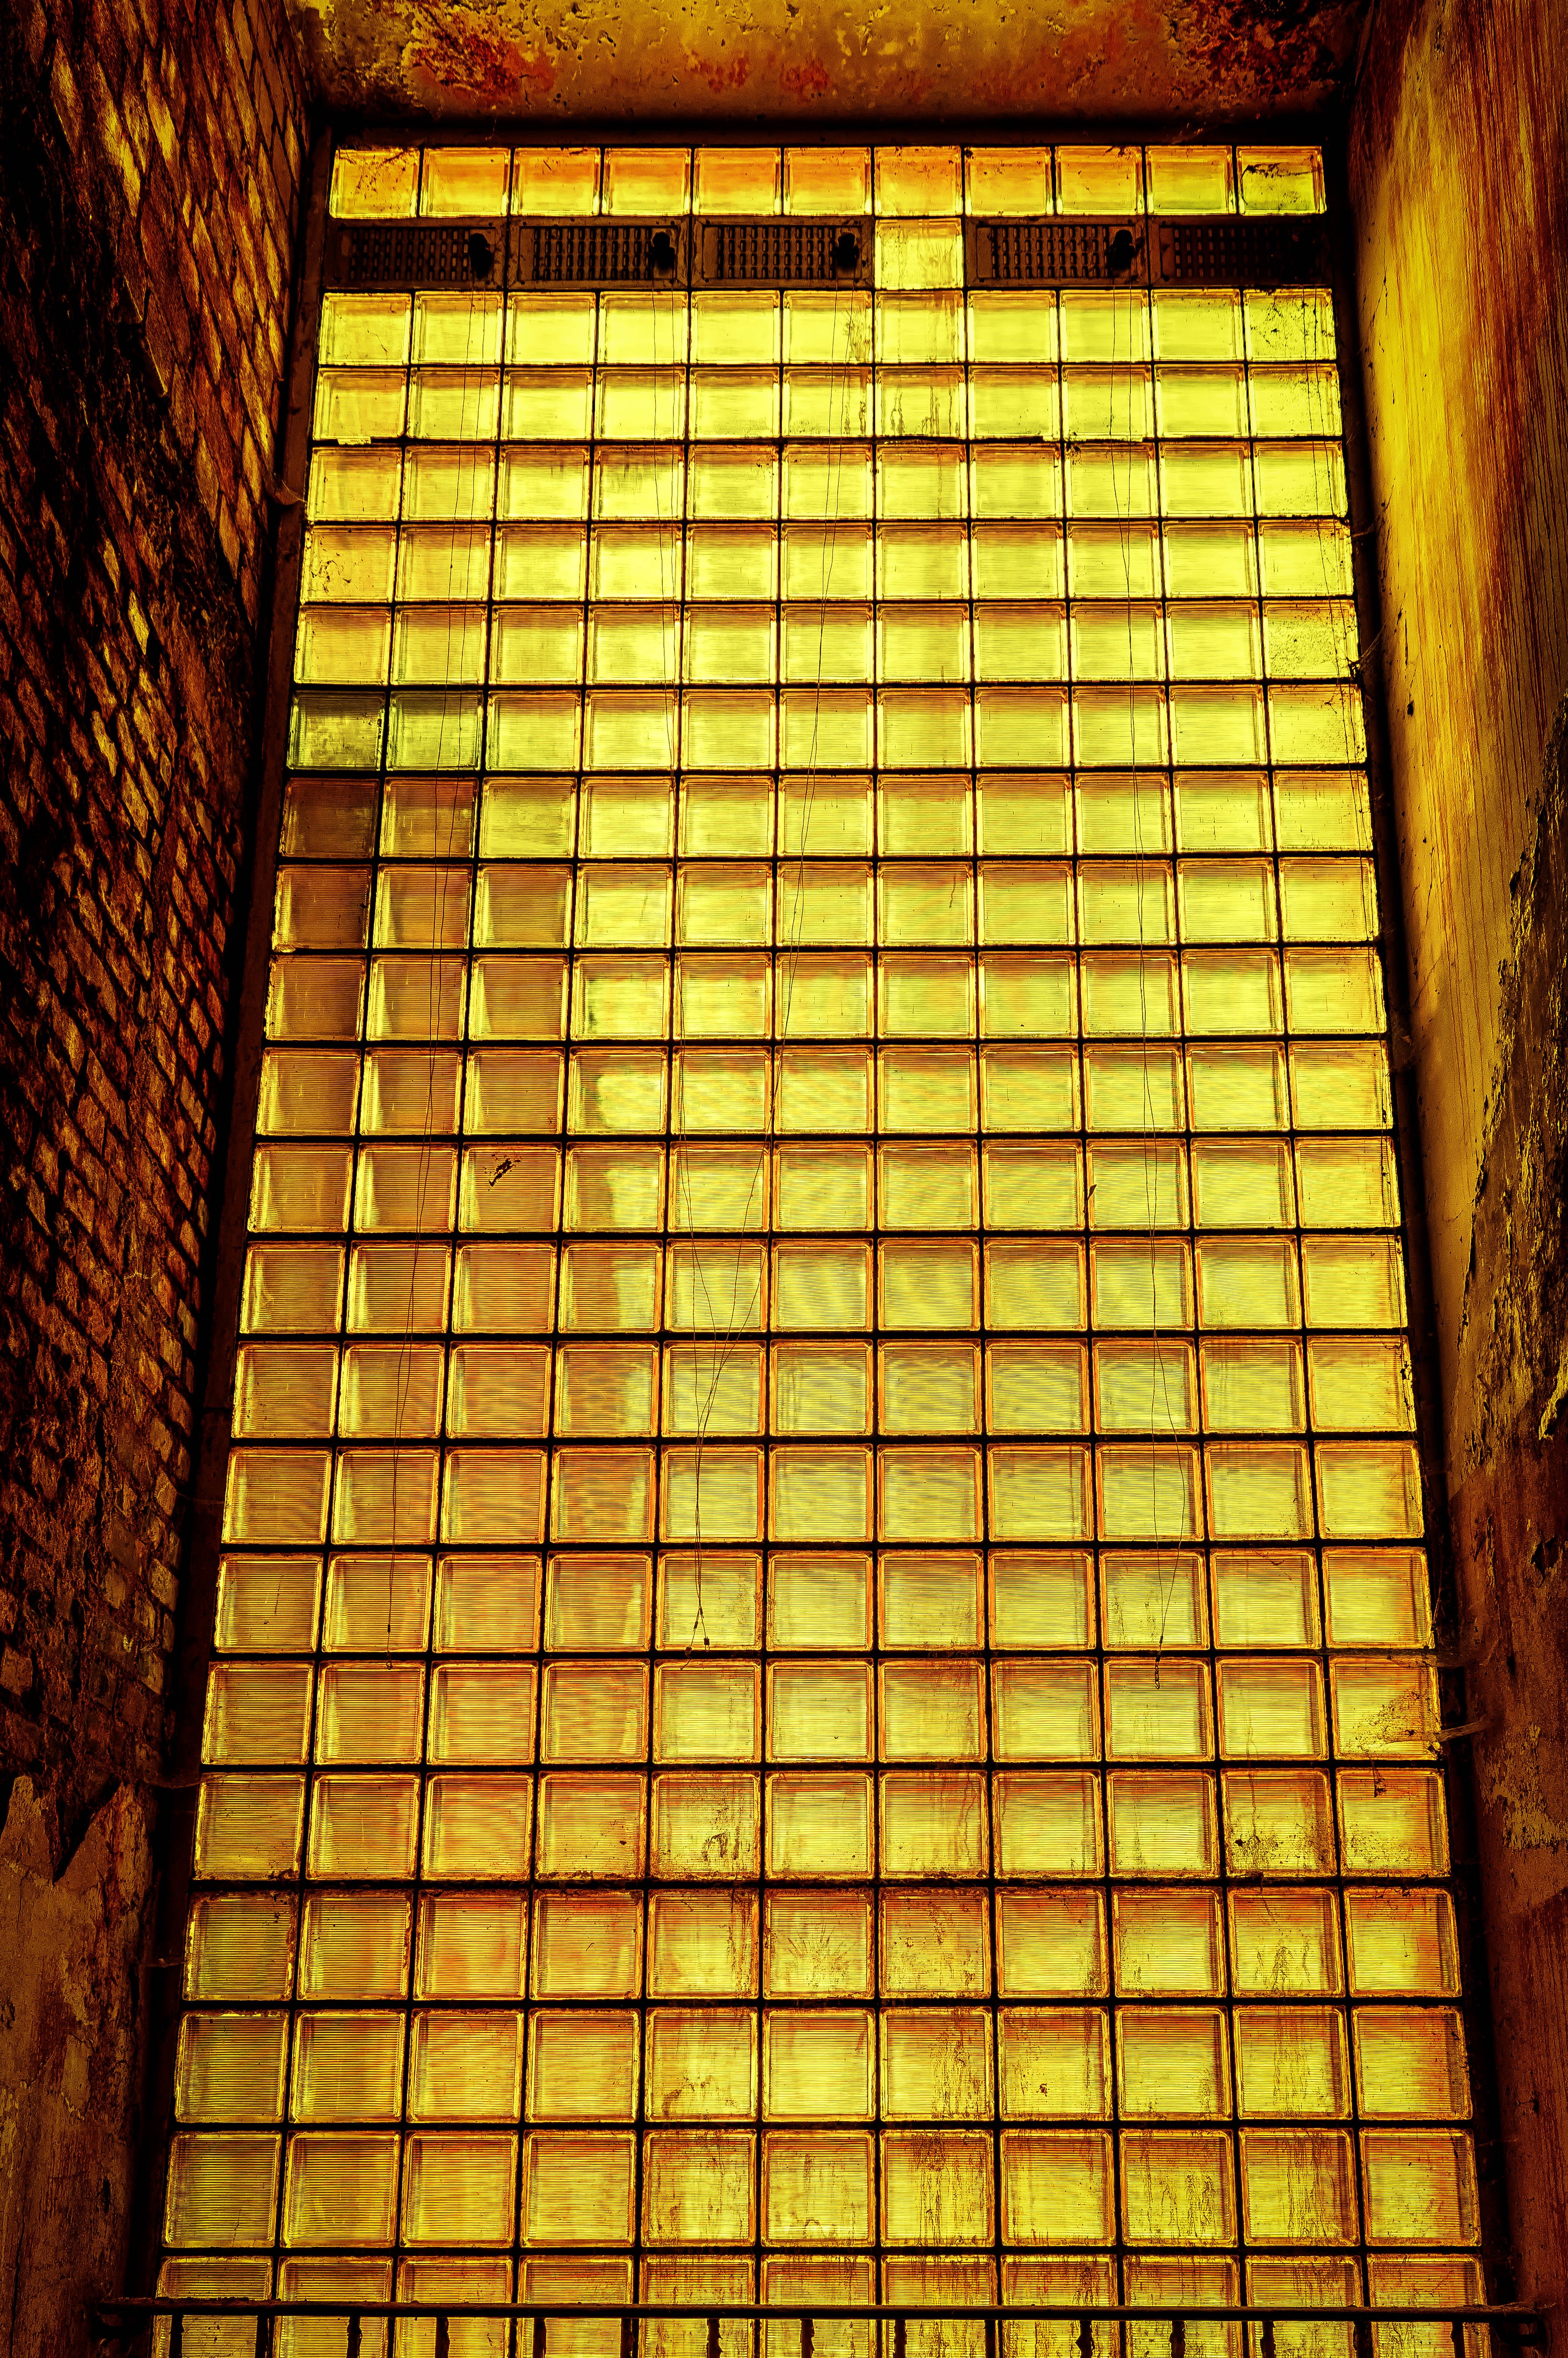
light, architecture, wood, window, glass, wall, color, shadow, facade, yellow, brick, lighting, interior design, design, symmetry, window blind, mood, shimmer, leave, lost places, pforphoto, bricked, glass blocks, daylighting, glass bricks, window covering, window treatment